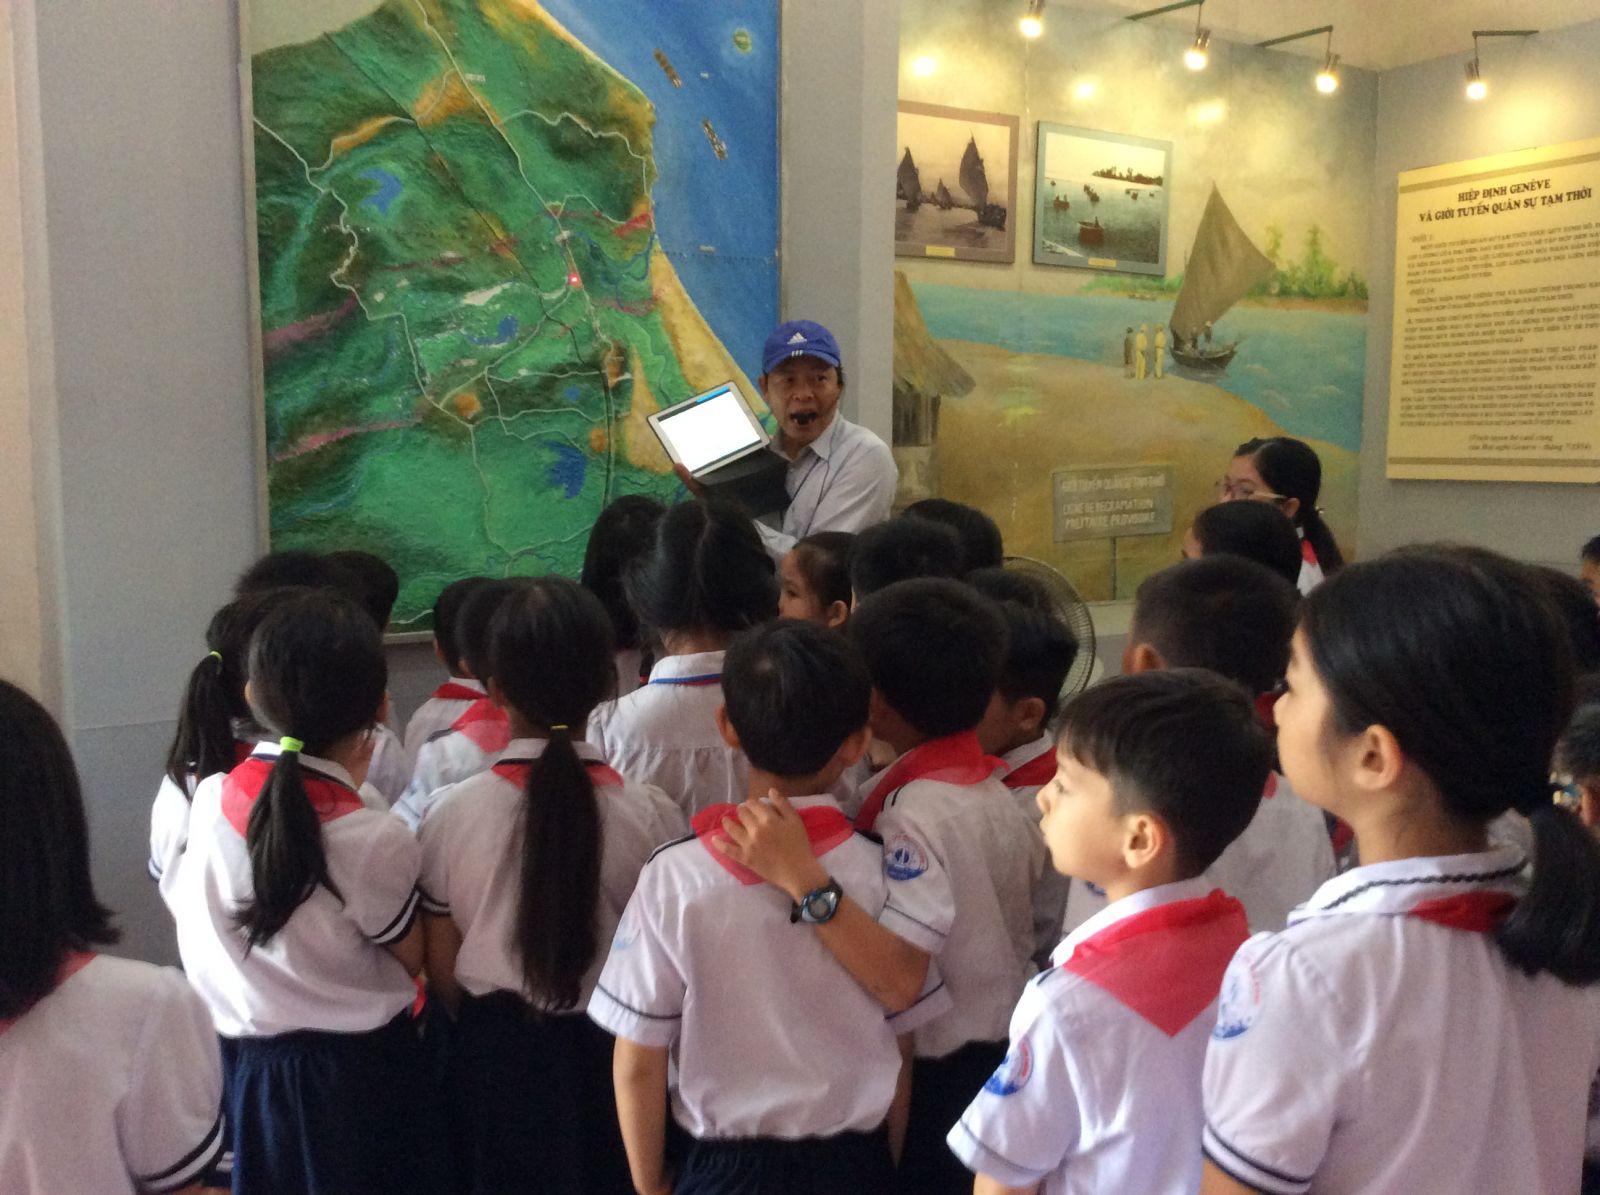
người đàn ông đang thuyết trình thì đội một chiếc mũ màu xanh